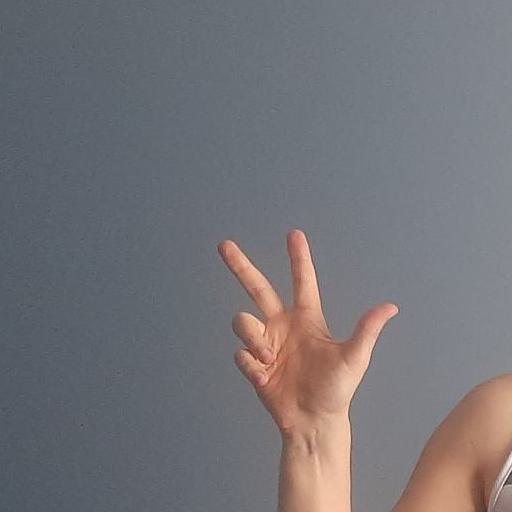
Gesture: three2